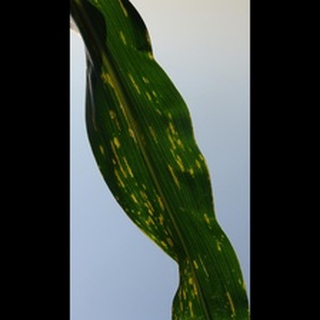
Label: corn_northern_leaf_blight